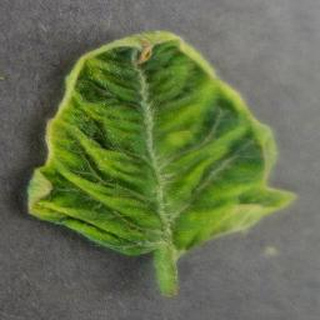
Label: tomato_yellow_leaf_curl_virus